Fischer Field Stadium

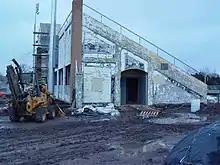
Fischer Field Stadium during renovations in 2005

In 2004, the City of Newton, Newton Recreation Commission and Newton USD 373 committed a total of 1.8 mills of property taxes to upgrade athletic facilities citywide. This included the renovation, rehabilitation and additions to Fischer Field Stadium. Funding for the stadium project also came from a Heritage Trust Fund Grant from the Kansas State Historical Society and private contributions.